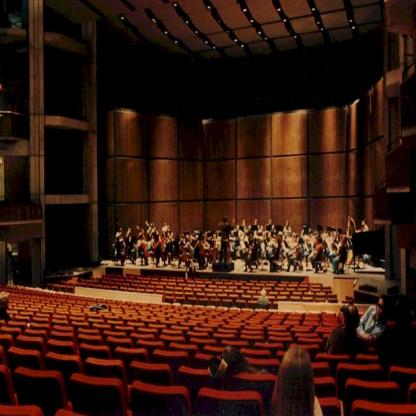
Scene: Indoor